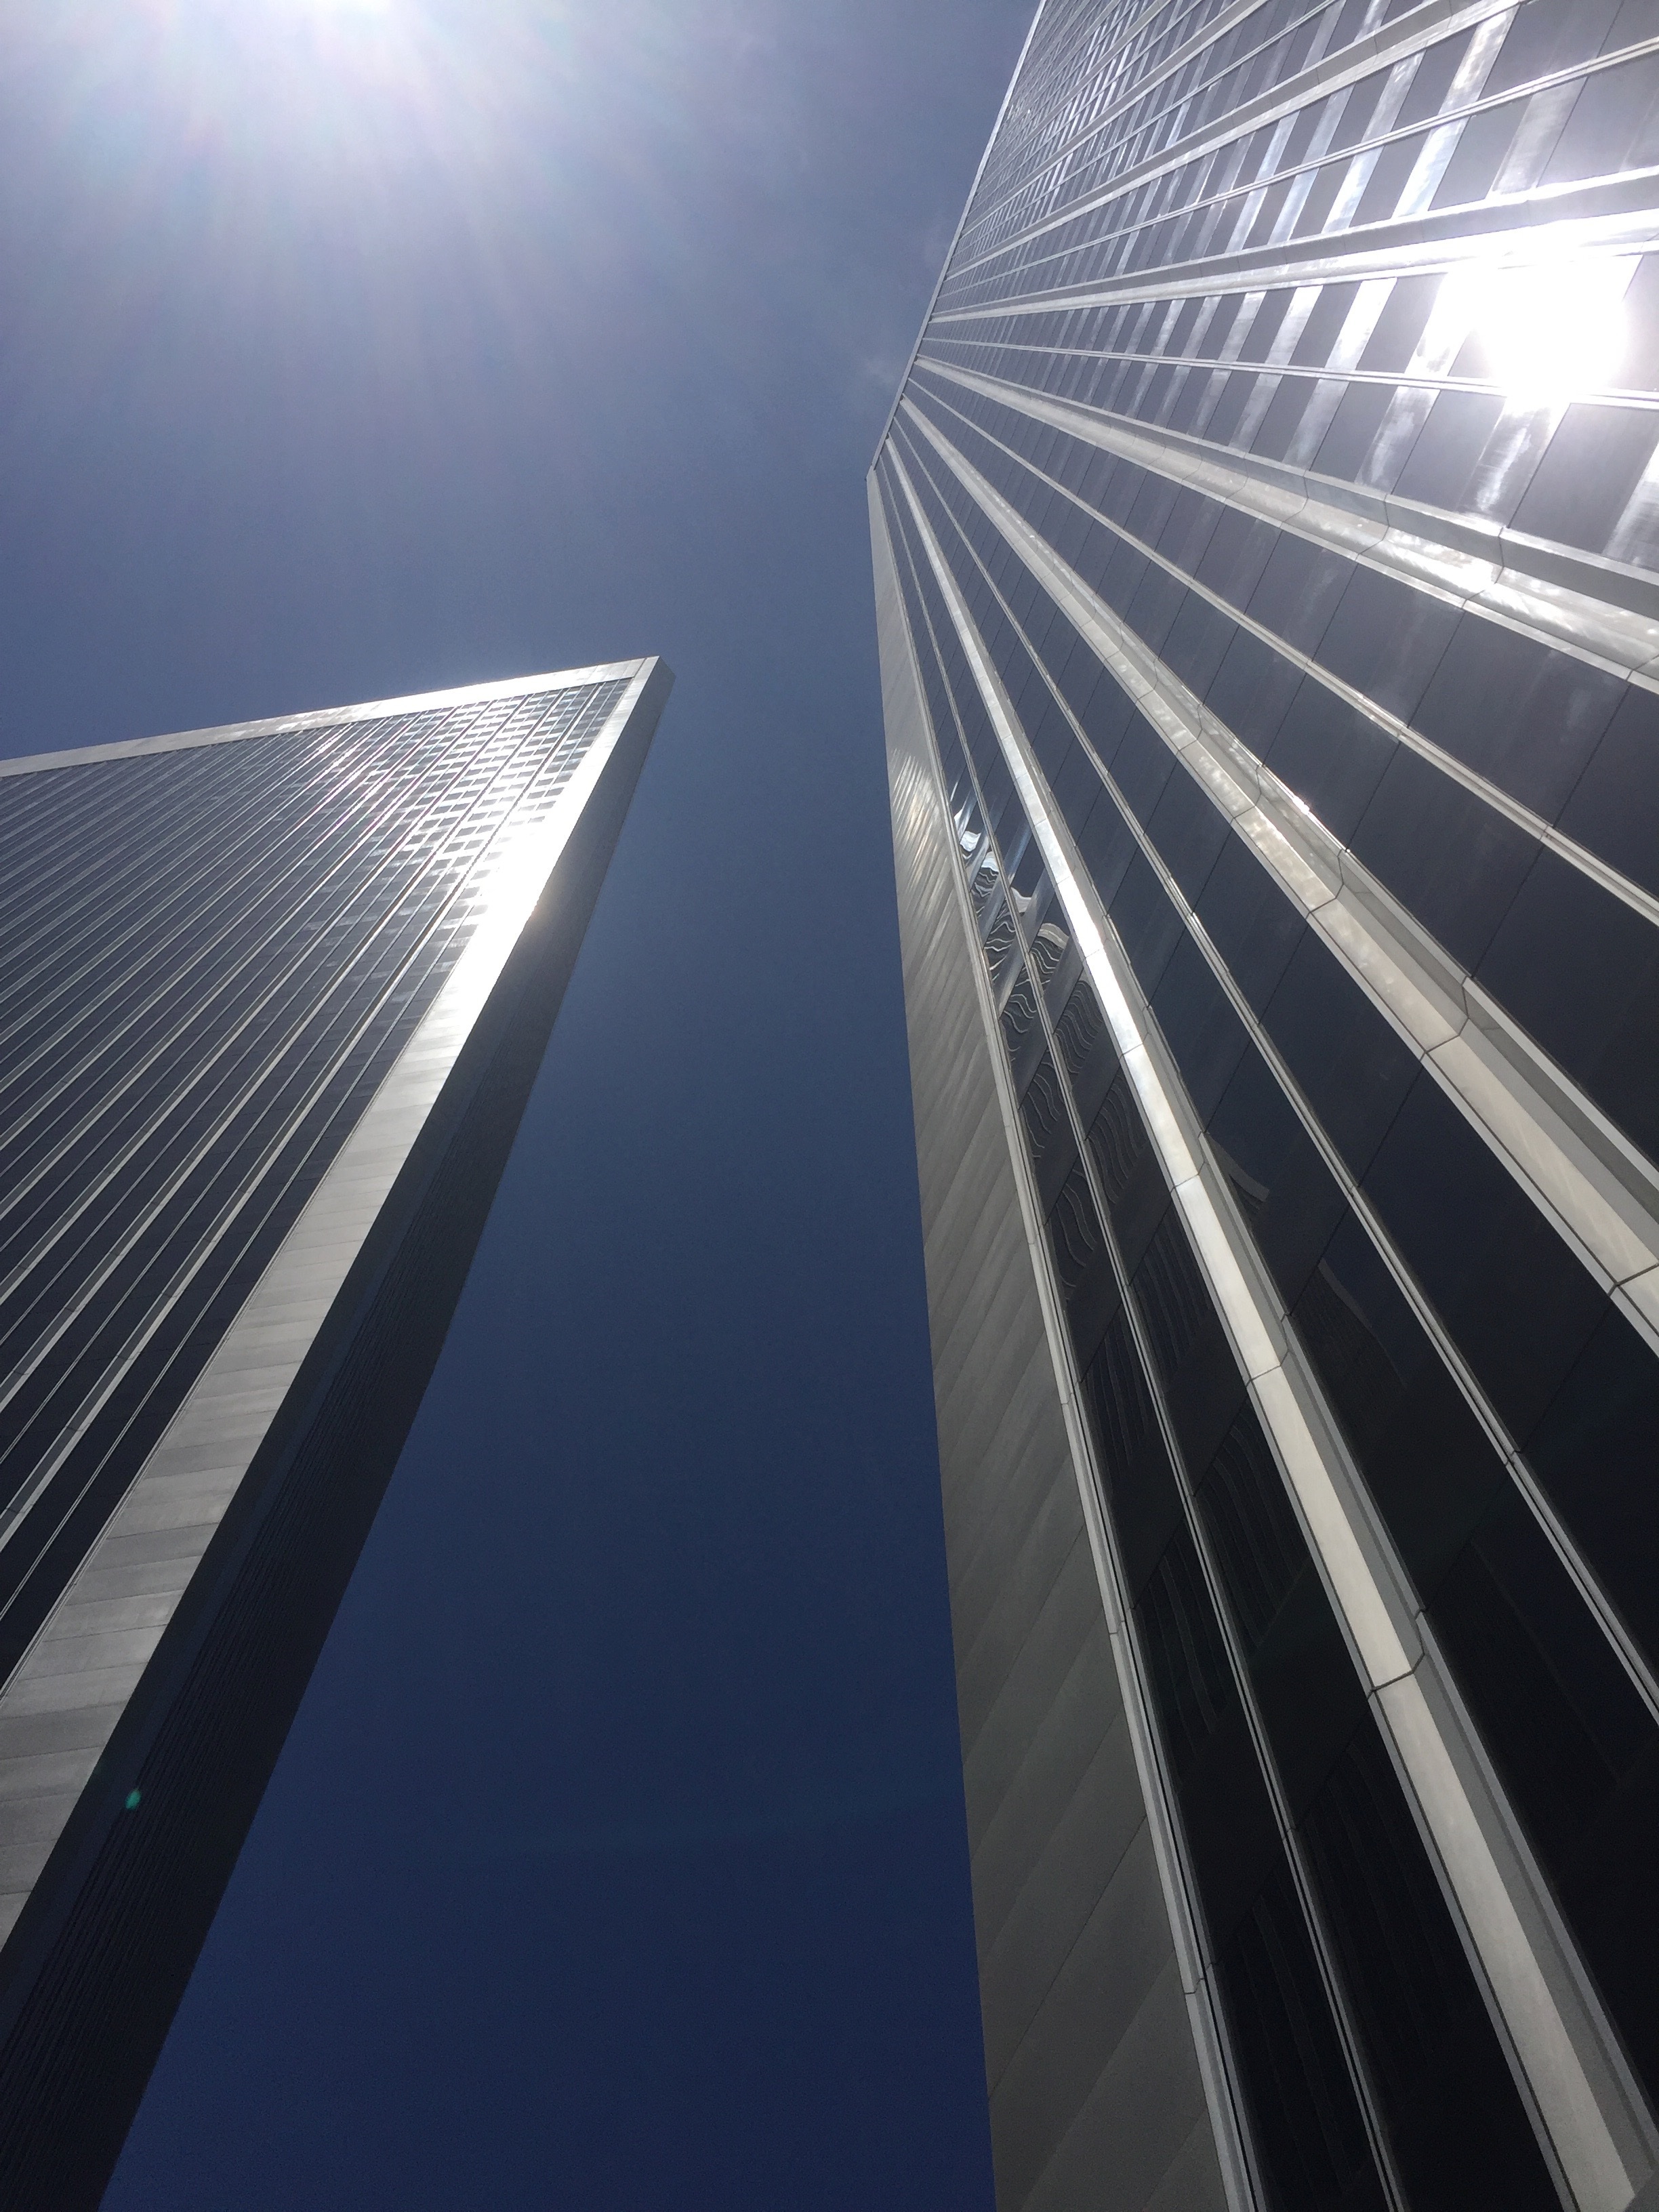
light, architecture, structure, bridge, night, sunlight, skyscraper, line, reflection, lighting, stadium, symmetry, shape, cable stayed bridge, daylighting